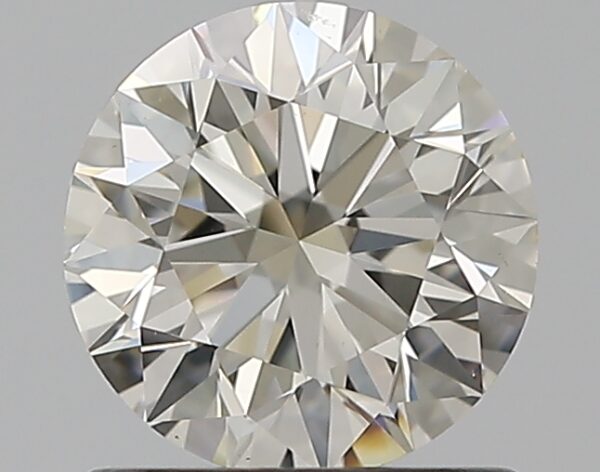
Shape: round
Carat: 0.9
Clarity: VS1
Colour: I
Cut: EX
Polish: EX
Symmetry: EX
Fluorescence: N
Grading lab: GIA
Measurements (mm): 6.12 x 6.16 x 3.84